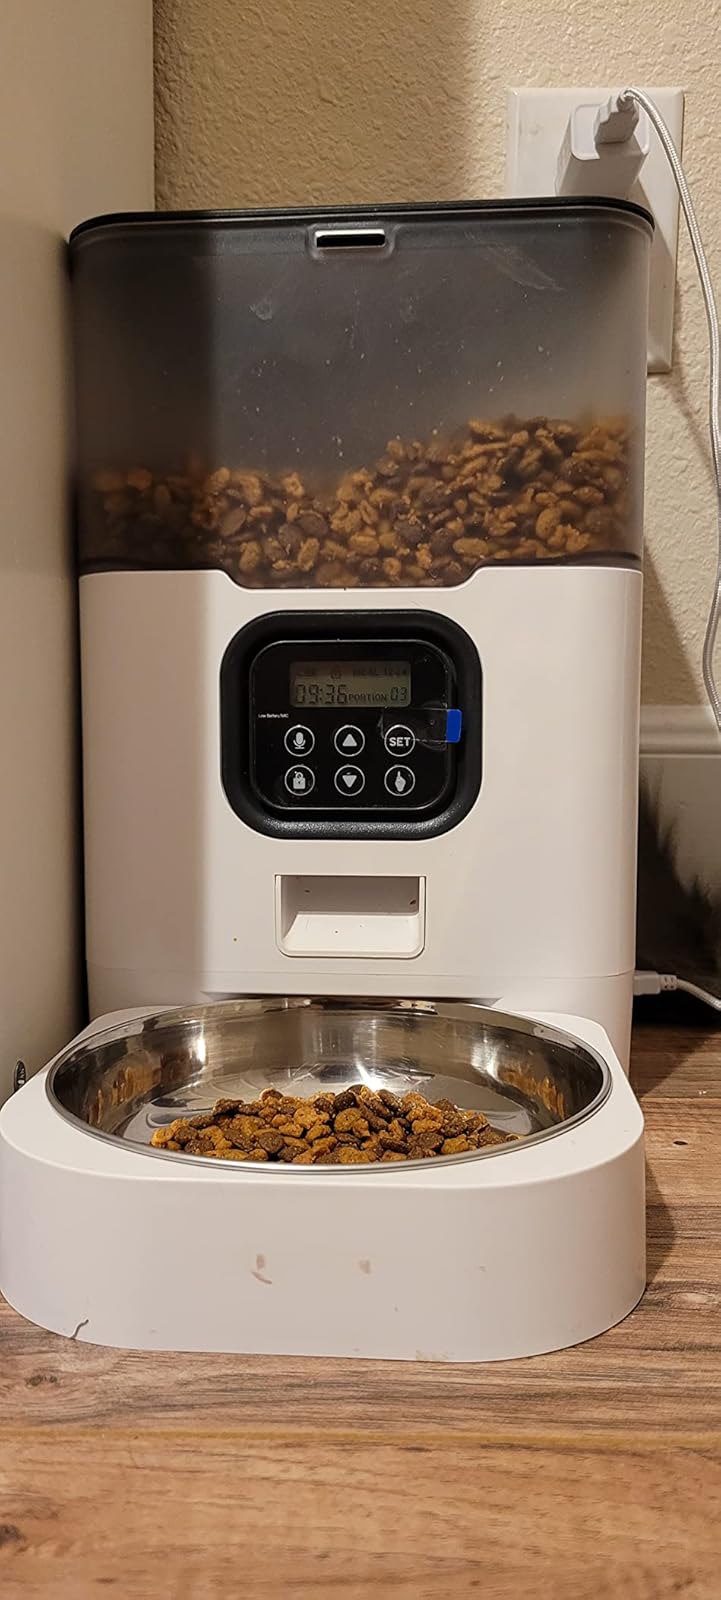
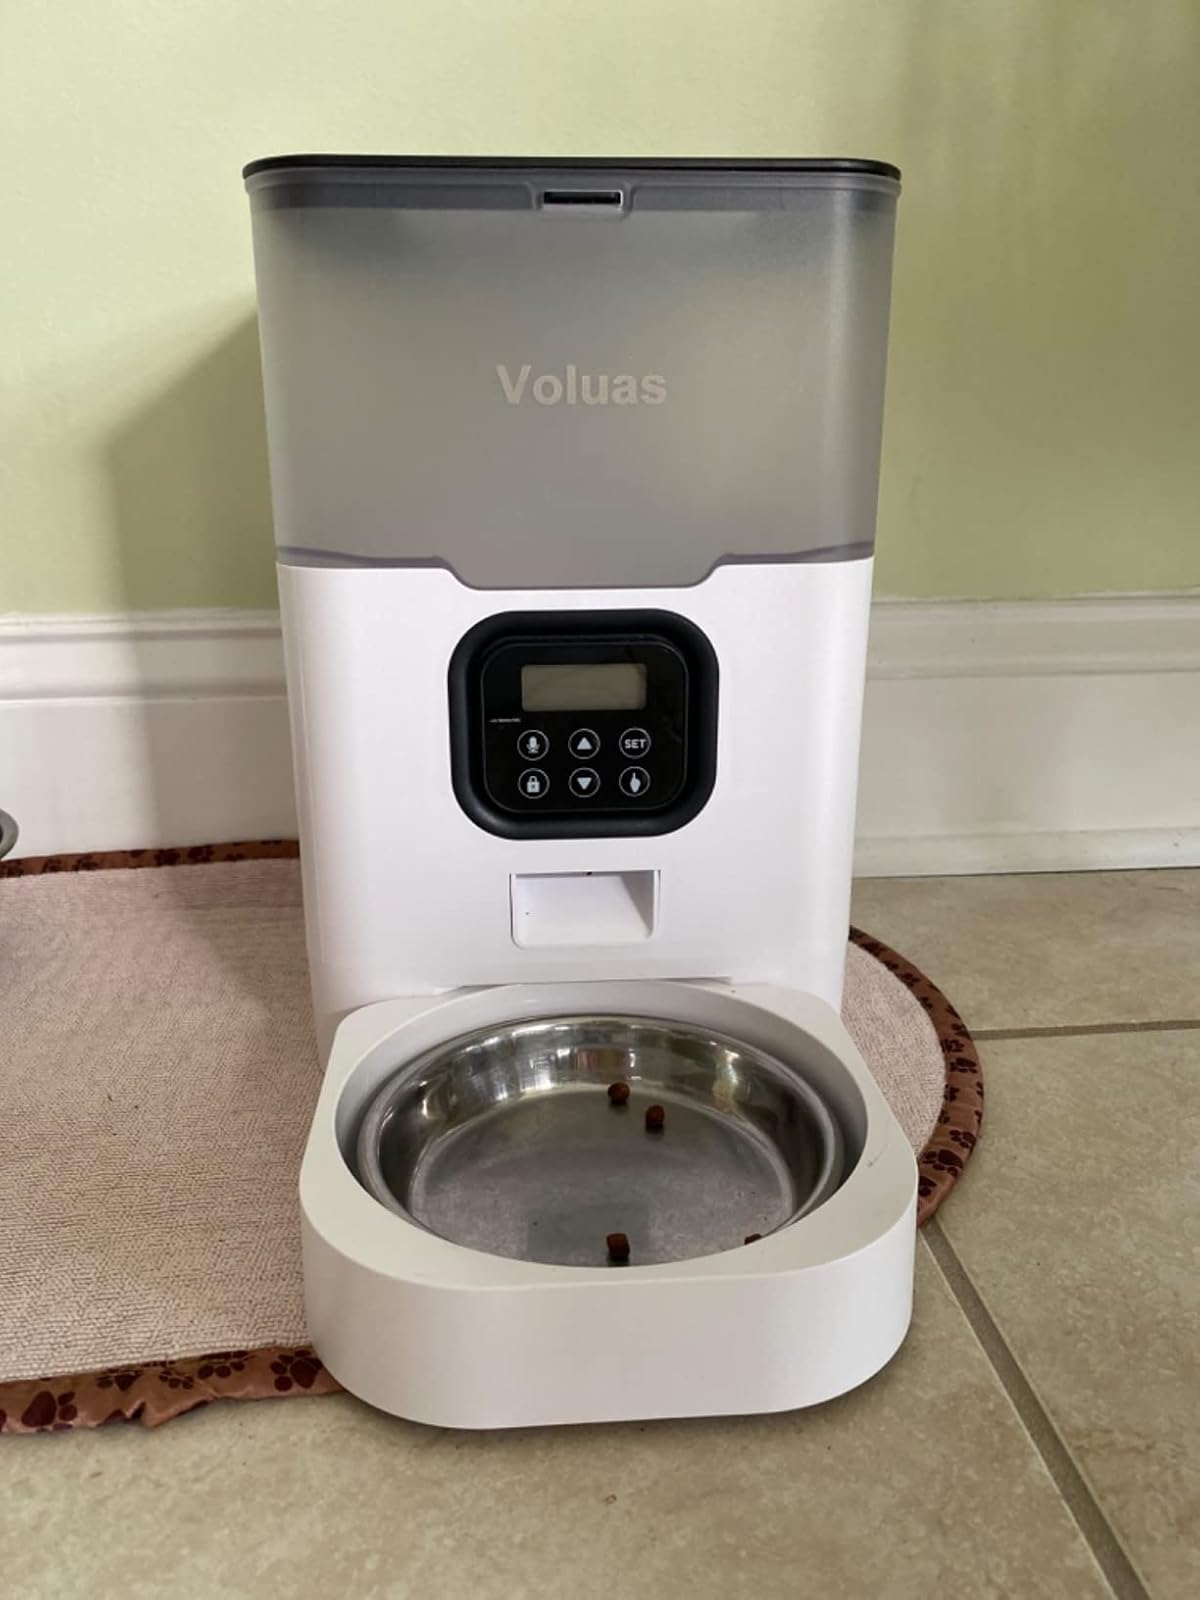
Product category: items_feeder
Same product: yes